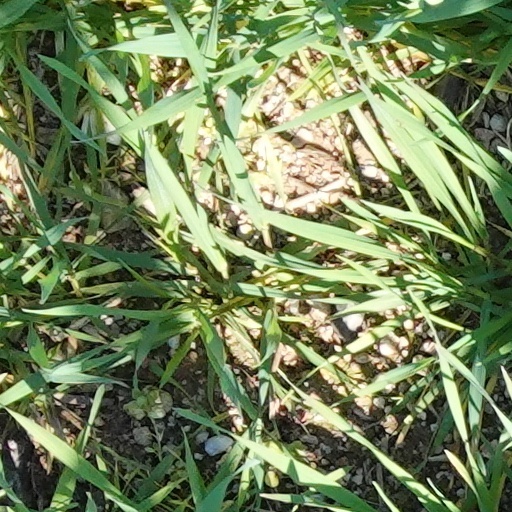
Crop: wheat